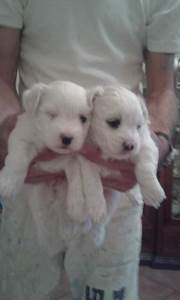
Label: cane